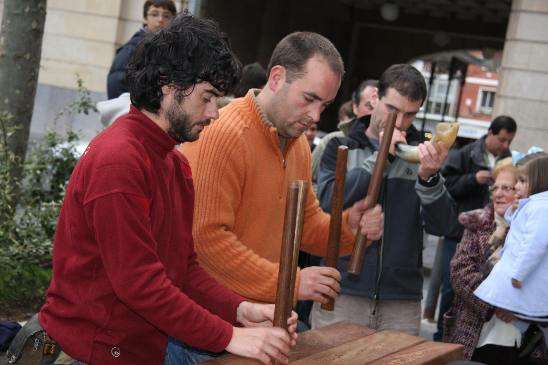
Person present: Yes